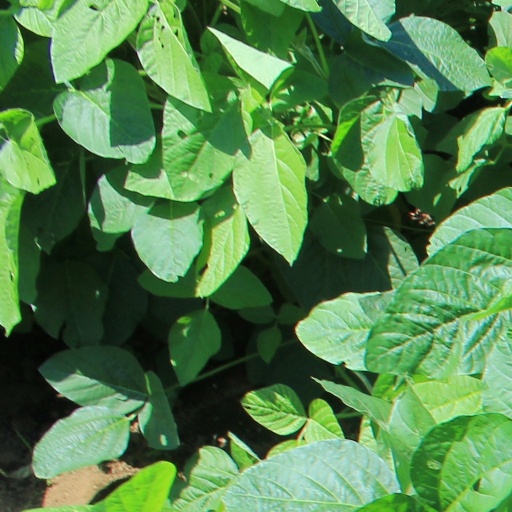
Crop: soybean